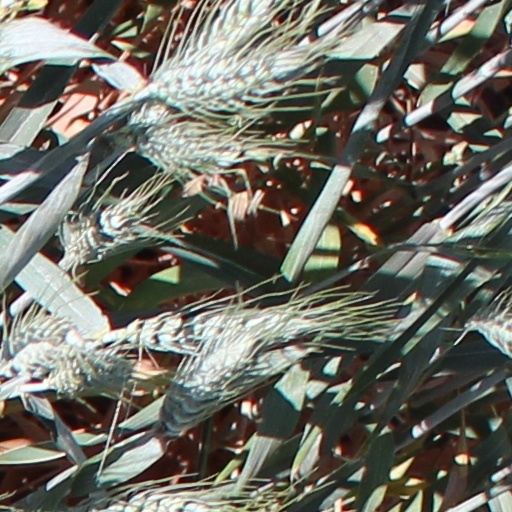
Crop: wheat